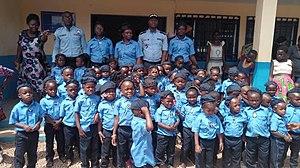
Abidjan est la plus grande ville de la Côte d'Ivoire. Ancienne capitale administrative et politique du pays jusqu'en 1983, date de son transfert à Yamoussoukro, elle est également la ville la plus peuplée de l'Afrique de l'Ouest francophone, et la deuxième plus grande ville et troisième plus grande agglomération au sein de la francophonie. Capitale économique ivoirienne, elle compte selon les autorités du pays, en 2014, 4 707 000 habitants soit 21 % de la population du pays, tandis qu'elle représenterait 60 % du produit intérieur brut du pays. Seule Lagos, l'ancienne capitale du Nigeria la dépasse en nombre d'habitants dans cette région. Considérée comme le carrefour culturel ouest-africain, Abidjan connaît une forte croissance caractérisée par une forte industrialisation et une urbanisation galopante. Malgré la perte de son statut officiel de capitale de la Côte d'Ivoire, elle reste de facto le siège de la plupart des institutions administratives et politiques nationales du pays, et continue de jouer le premier rôle dans la vie politique ivoirienne.